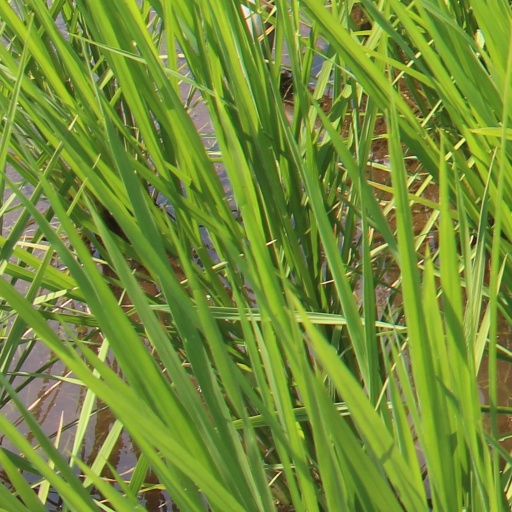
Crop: rice